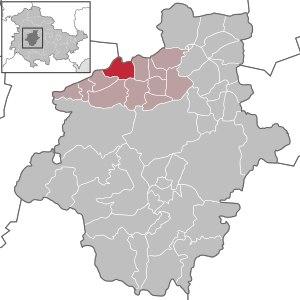
Wangenheim est une commune allemande de l'arrondissement de Gotha en Thuringe, faisant partie de la communauté d'administration Mittleres Nessetal.